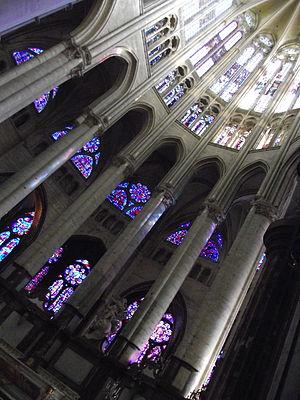
Beauvais, Cathédrale Saint-Pierre, Choeur, XIII siècle